Boyka: Undisputed

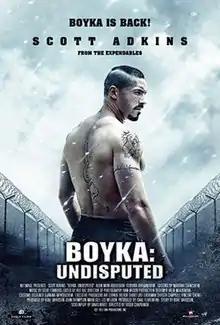

Boyka: Undisputed (also known as Boyka: Undisputed 4), is a 2017 martial arts action film directed by Todor Chapkanov, and written by David White and Tony Mosher from a story by Boaz Davidson. It is the sequel to "" (2010), and the fourth installment overall in the "Undisputed" franchise. Scott Adkins reprises his role as Yuri Boyka.